Forte number

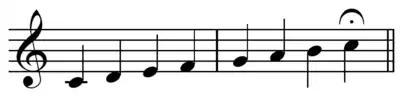
C major diatonic scale .

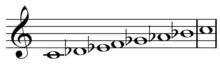
Locrian mode on C .

The major and minor chords are both given Forte number 3-11, indicating that it is the eleventh in Forte's ordering of pitch class sets with three pitches. In contrast, the Viennese trichord, with pitch classes 0, 1, and 6, is given Forte number 3-5, indicating that it is the fifth in Forte's ordering of pitch class sets with three pitches. The normal form of the diatonic scale, such as C major; 0, 2, 4, 5, 7, 9, and 11; is 11, 0, 2, 4, 5, 7, and 9; while its prime form is 0, 1, 3, 5, 6, 8, and 10; and its Forte number is 7-35, indicating that it is the thirty-fifth of the seven-member pitch class sets.